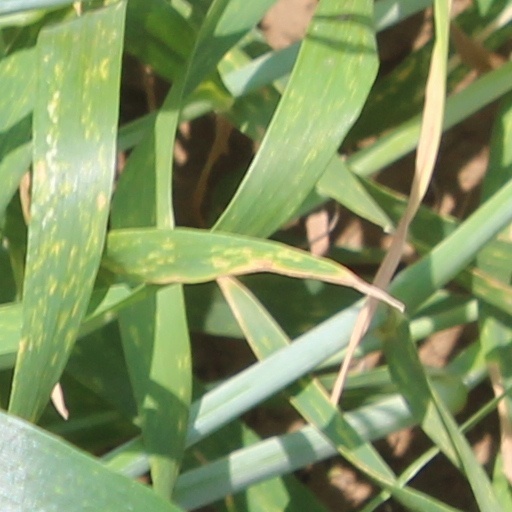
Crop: wheat